John Reed (journalist)

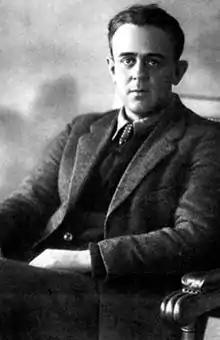
Reed 1915

John Silas Reed (October 22, 1887 – October 17, 1920) was an American journalist, poet, and communist activist. Reed first gained prominence as a war correspondent during the Mexican Revolution for "Metropolitan" and World War I for "The Masses". He is best known for his coverage of the October Revolution in Petrograd, Russia, which he wrote about in his 1919 book "Ten Days That Shook the World".